Katha (NGO)

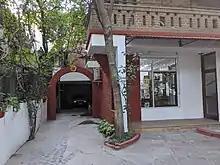
e:Katha Book Shop.

Katha has set up around 96 schools in Delhi and works with a large team of volunteer and intellectuals. Many of these schools are in urban slums, where over 7,000 underprivileged children gain access to education.